WRNB

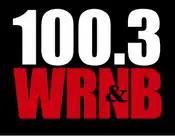
Logo as "100.3 WRNB" from 2011 to 2013

On August 27, 2011, WPHI dropped the "Beat" moniker for "100.3 Philly." Radio One was preparing to make another frequency switch, this time moving WRNB's urban AC format and branding from 107.9 MHz to 100.3 MHz on September 1. WRNB was simulcast on both 100.3 and 107.9 until September 2, when the WPHI call sign moved to 107.9, adopted the former "Beat" format and rebranded as "Hot 107.9."